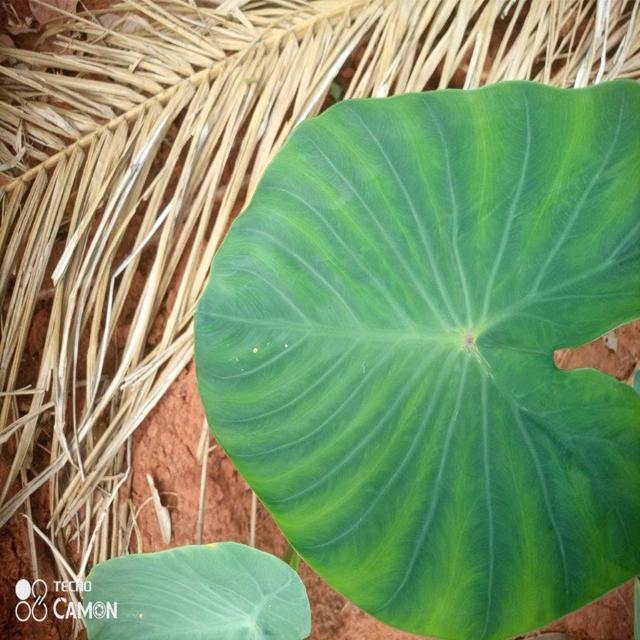
Label: Healthy